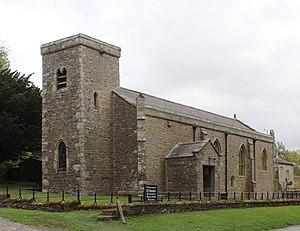
Oswald est roi de Northumbrie de 634 à sa mort.